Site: brandenburg
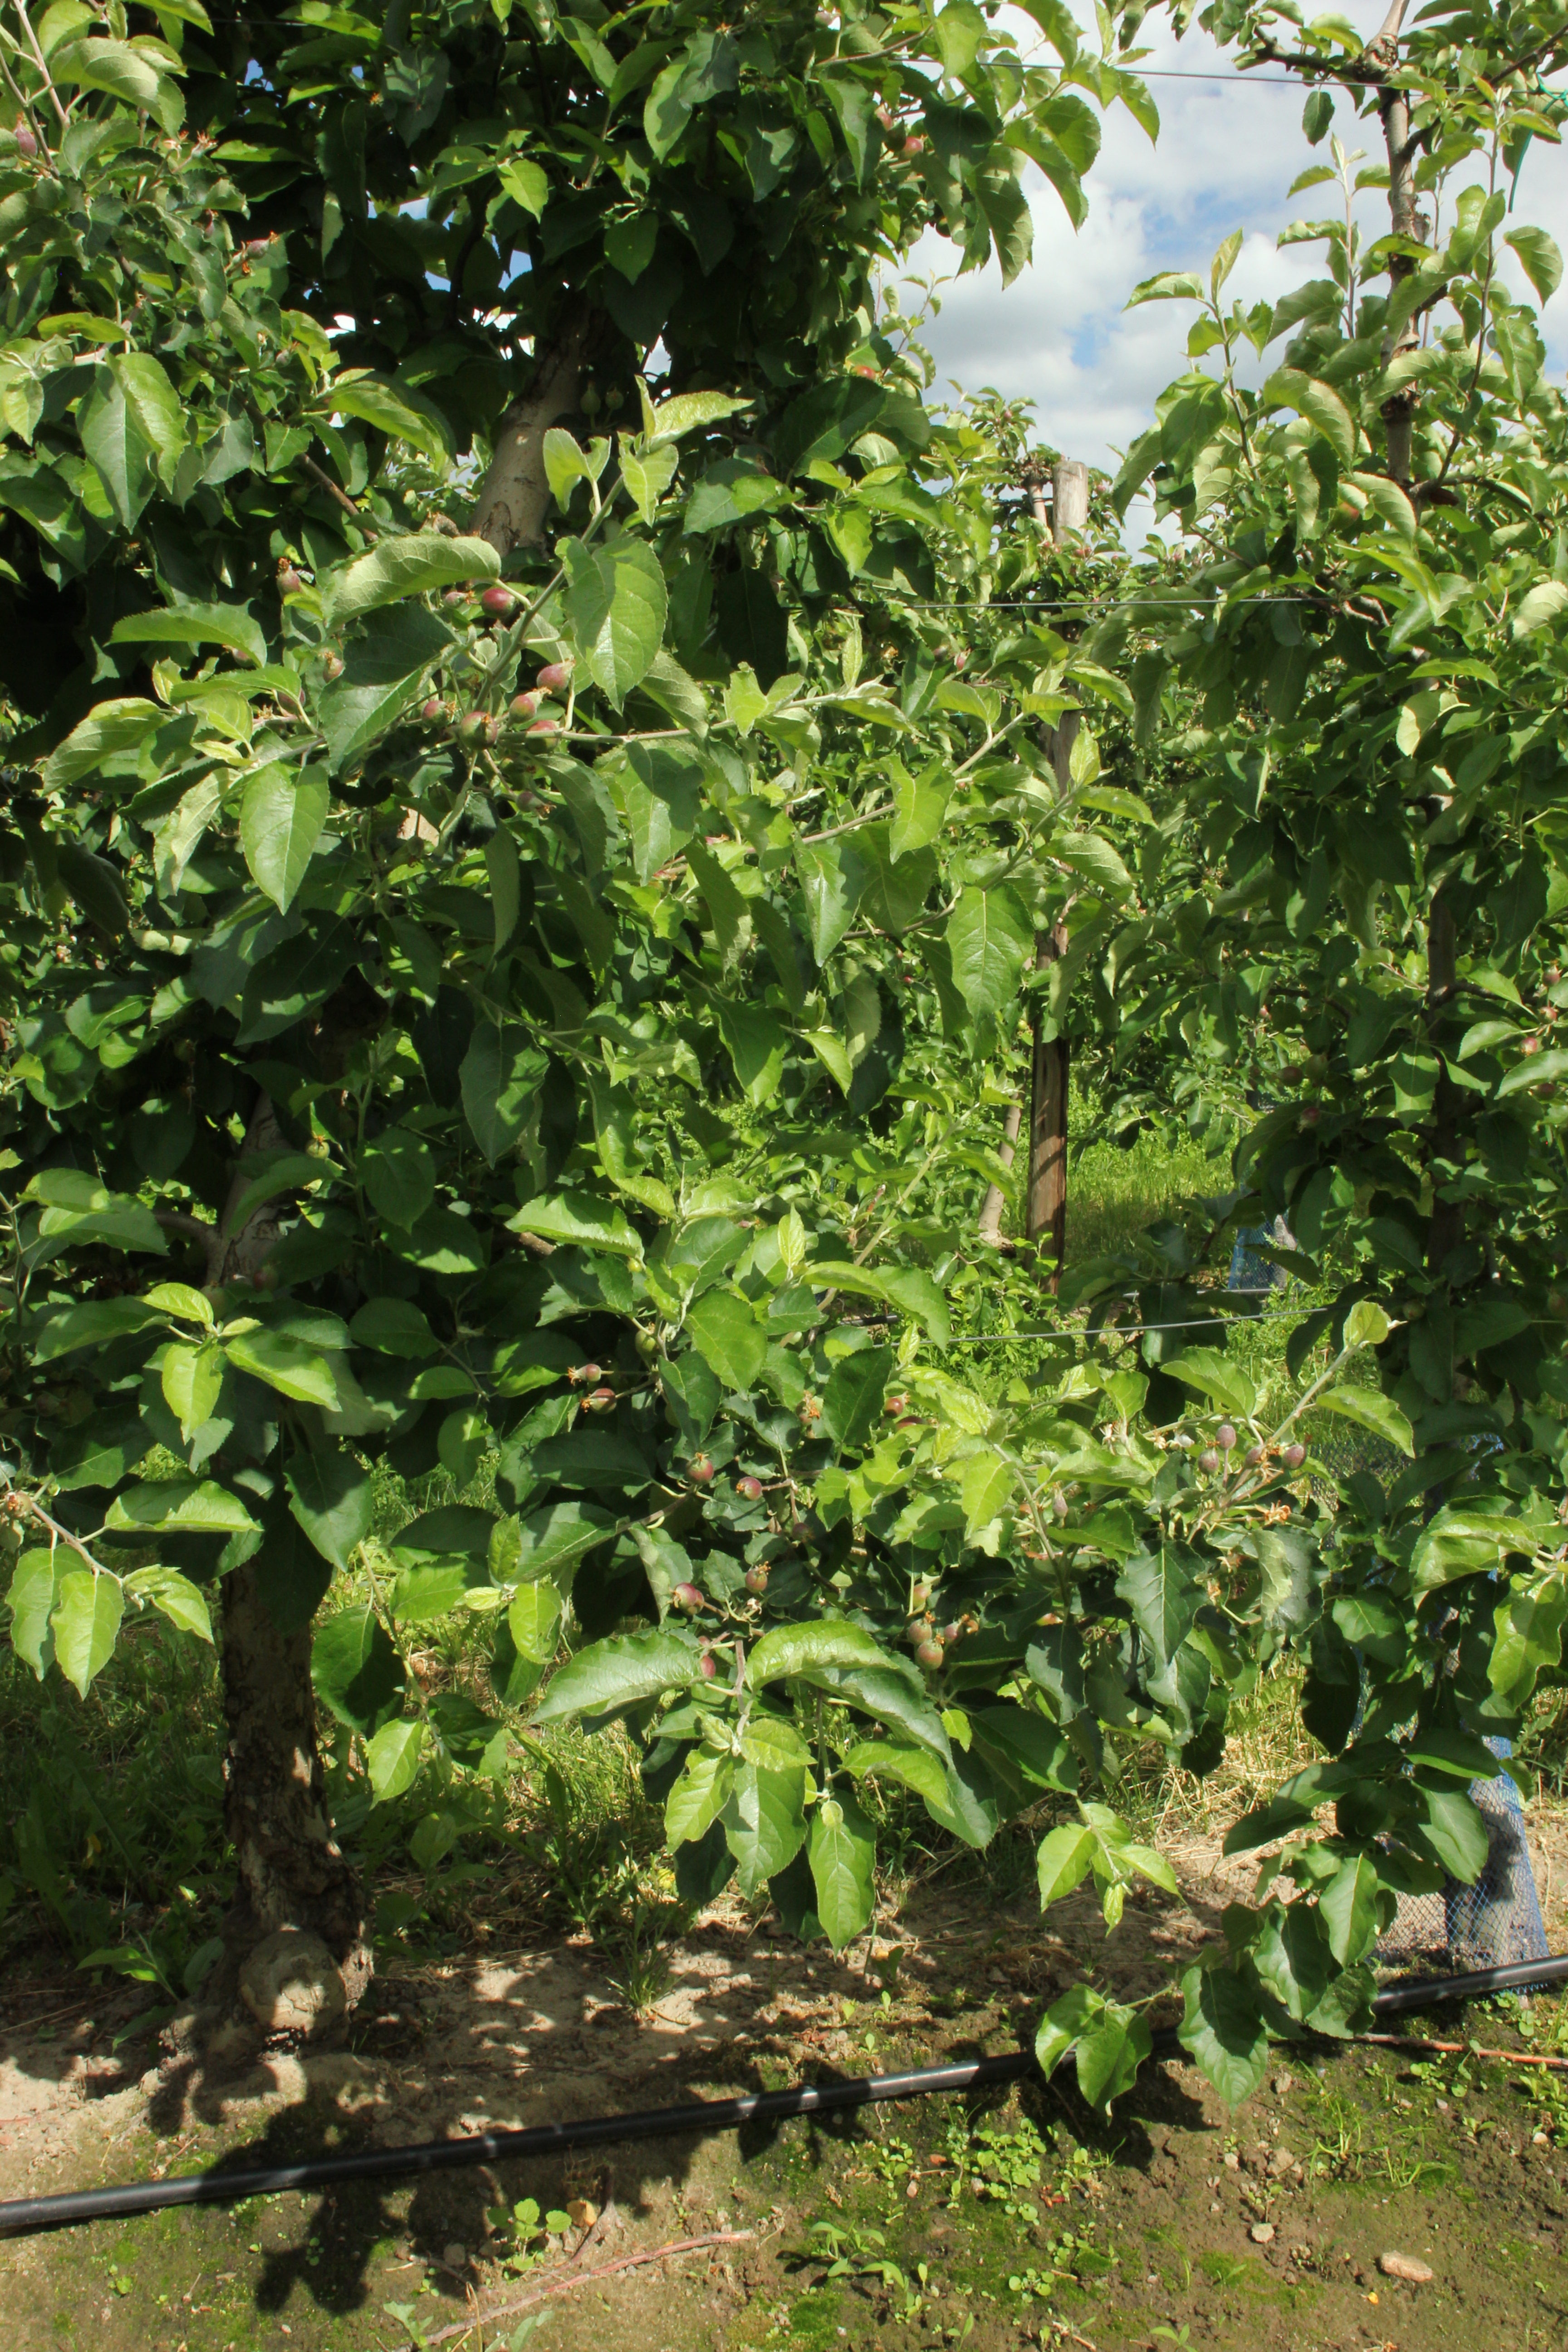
Growth stage (BBCH 72): Development of fruit